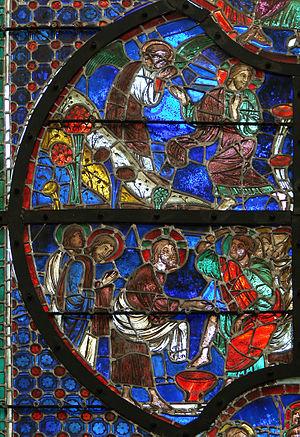
Baie centrale du choeur de la cathédrale Notre-Dame de Laon, vers 1215. Détail: en haut, Jésus au Jardin des Oliviers, en bas, le lavement des pieds.
Le lavement des pieds, appelé aussi podonipsie en grec ou pedilavium en latin, est un acte rituel accompli en mémoire du lavement des pieds des apôtres par Jésus-Christ la veille de sa Passion, avant de se mettre à table pour la cène.